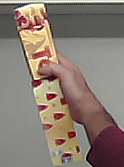
Product: toblerone_white